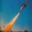
Label: rocket